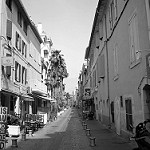
Label: B & W